David K. Noyes

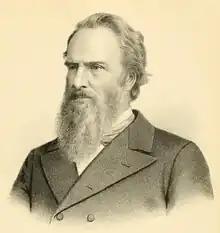
portrait from "The History of Sauk County, Wisconsin" (1880)

David Knox Noyes (October 28, 1820November 24, 1900) was an American lawyer, Republican politician, and Wisconsin pioneer. He represented Adams and Sauk counties in the Wisconsin State Assembly during the 1856 session. In the American Civil War, he served as an officer in the famed Iron Brigade of the Army of the Potomac and lost a foot at the Battle of Antietam.